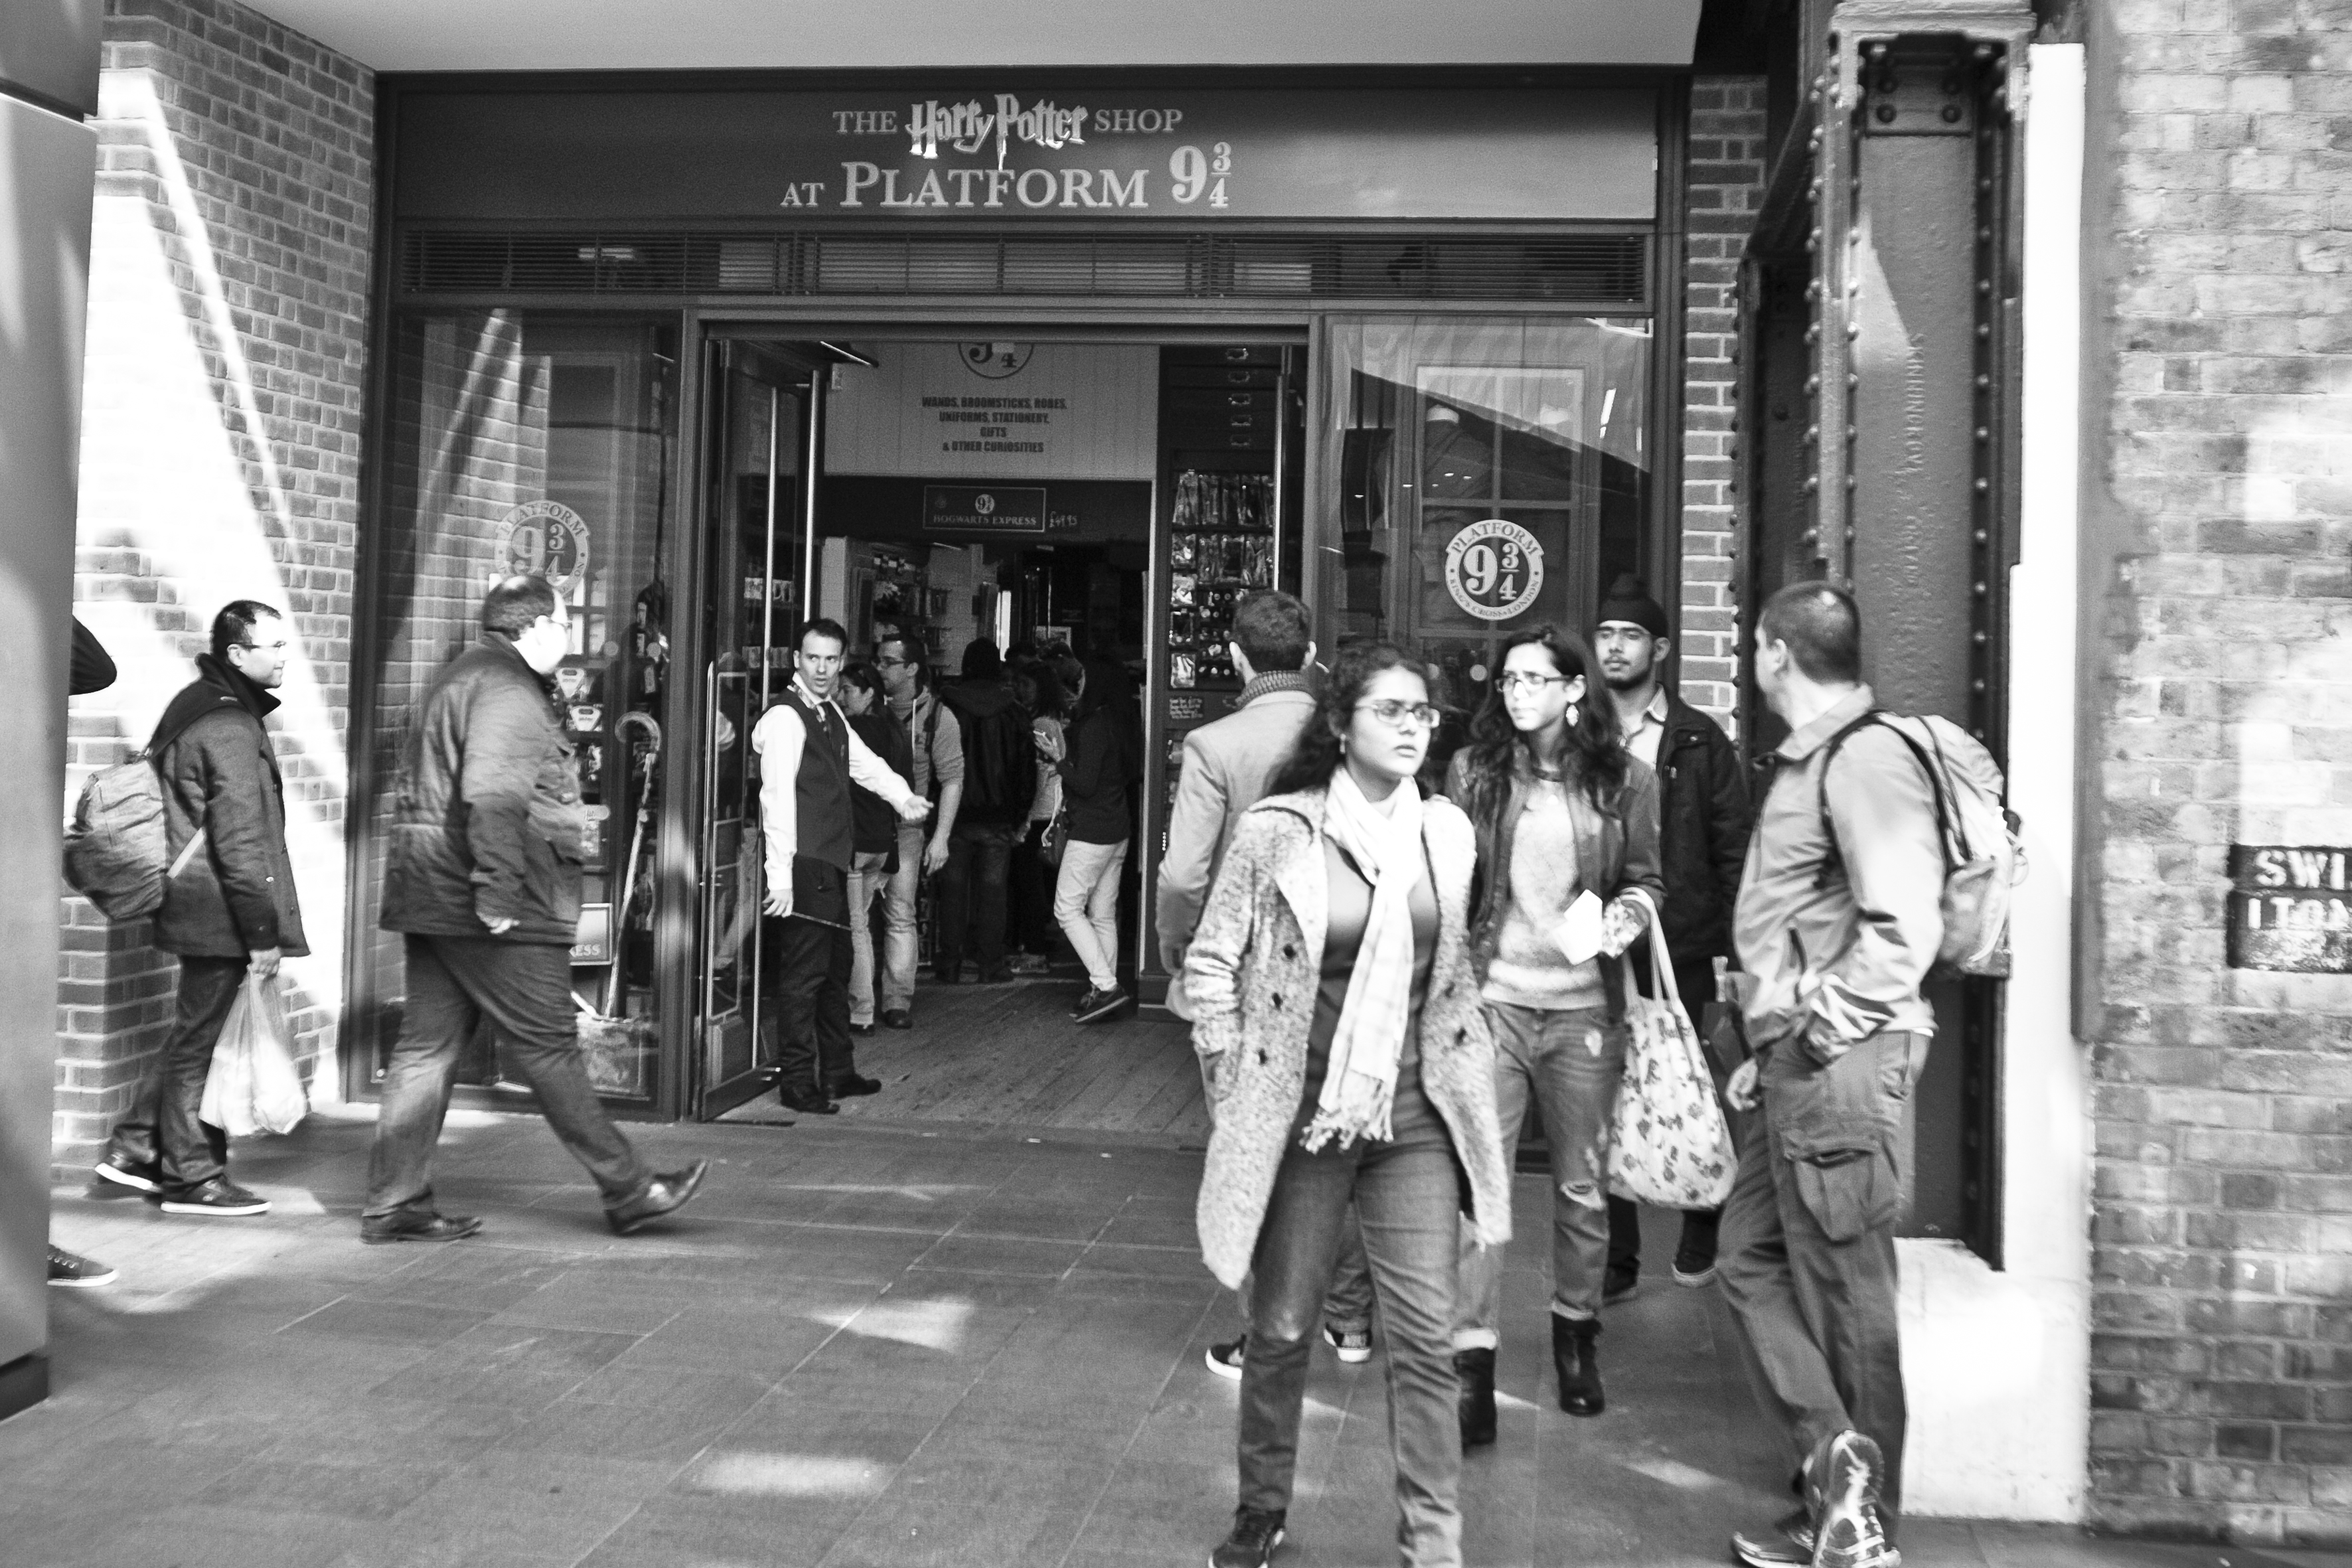
pedestrian, black and white, people, road, street, photography, urban, crowd, travel, fujifilm, fashion, black, monochrome, uk, england, bw, blackandwhite, blackwhite, london, infrastructure, ngc, photograph, snapshot, noiretblanc, fuji, fujixt1, fujix, monochrome photography